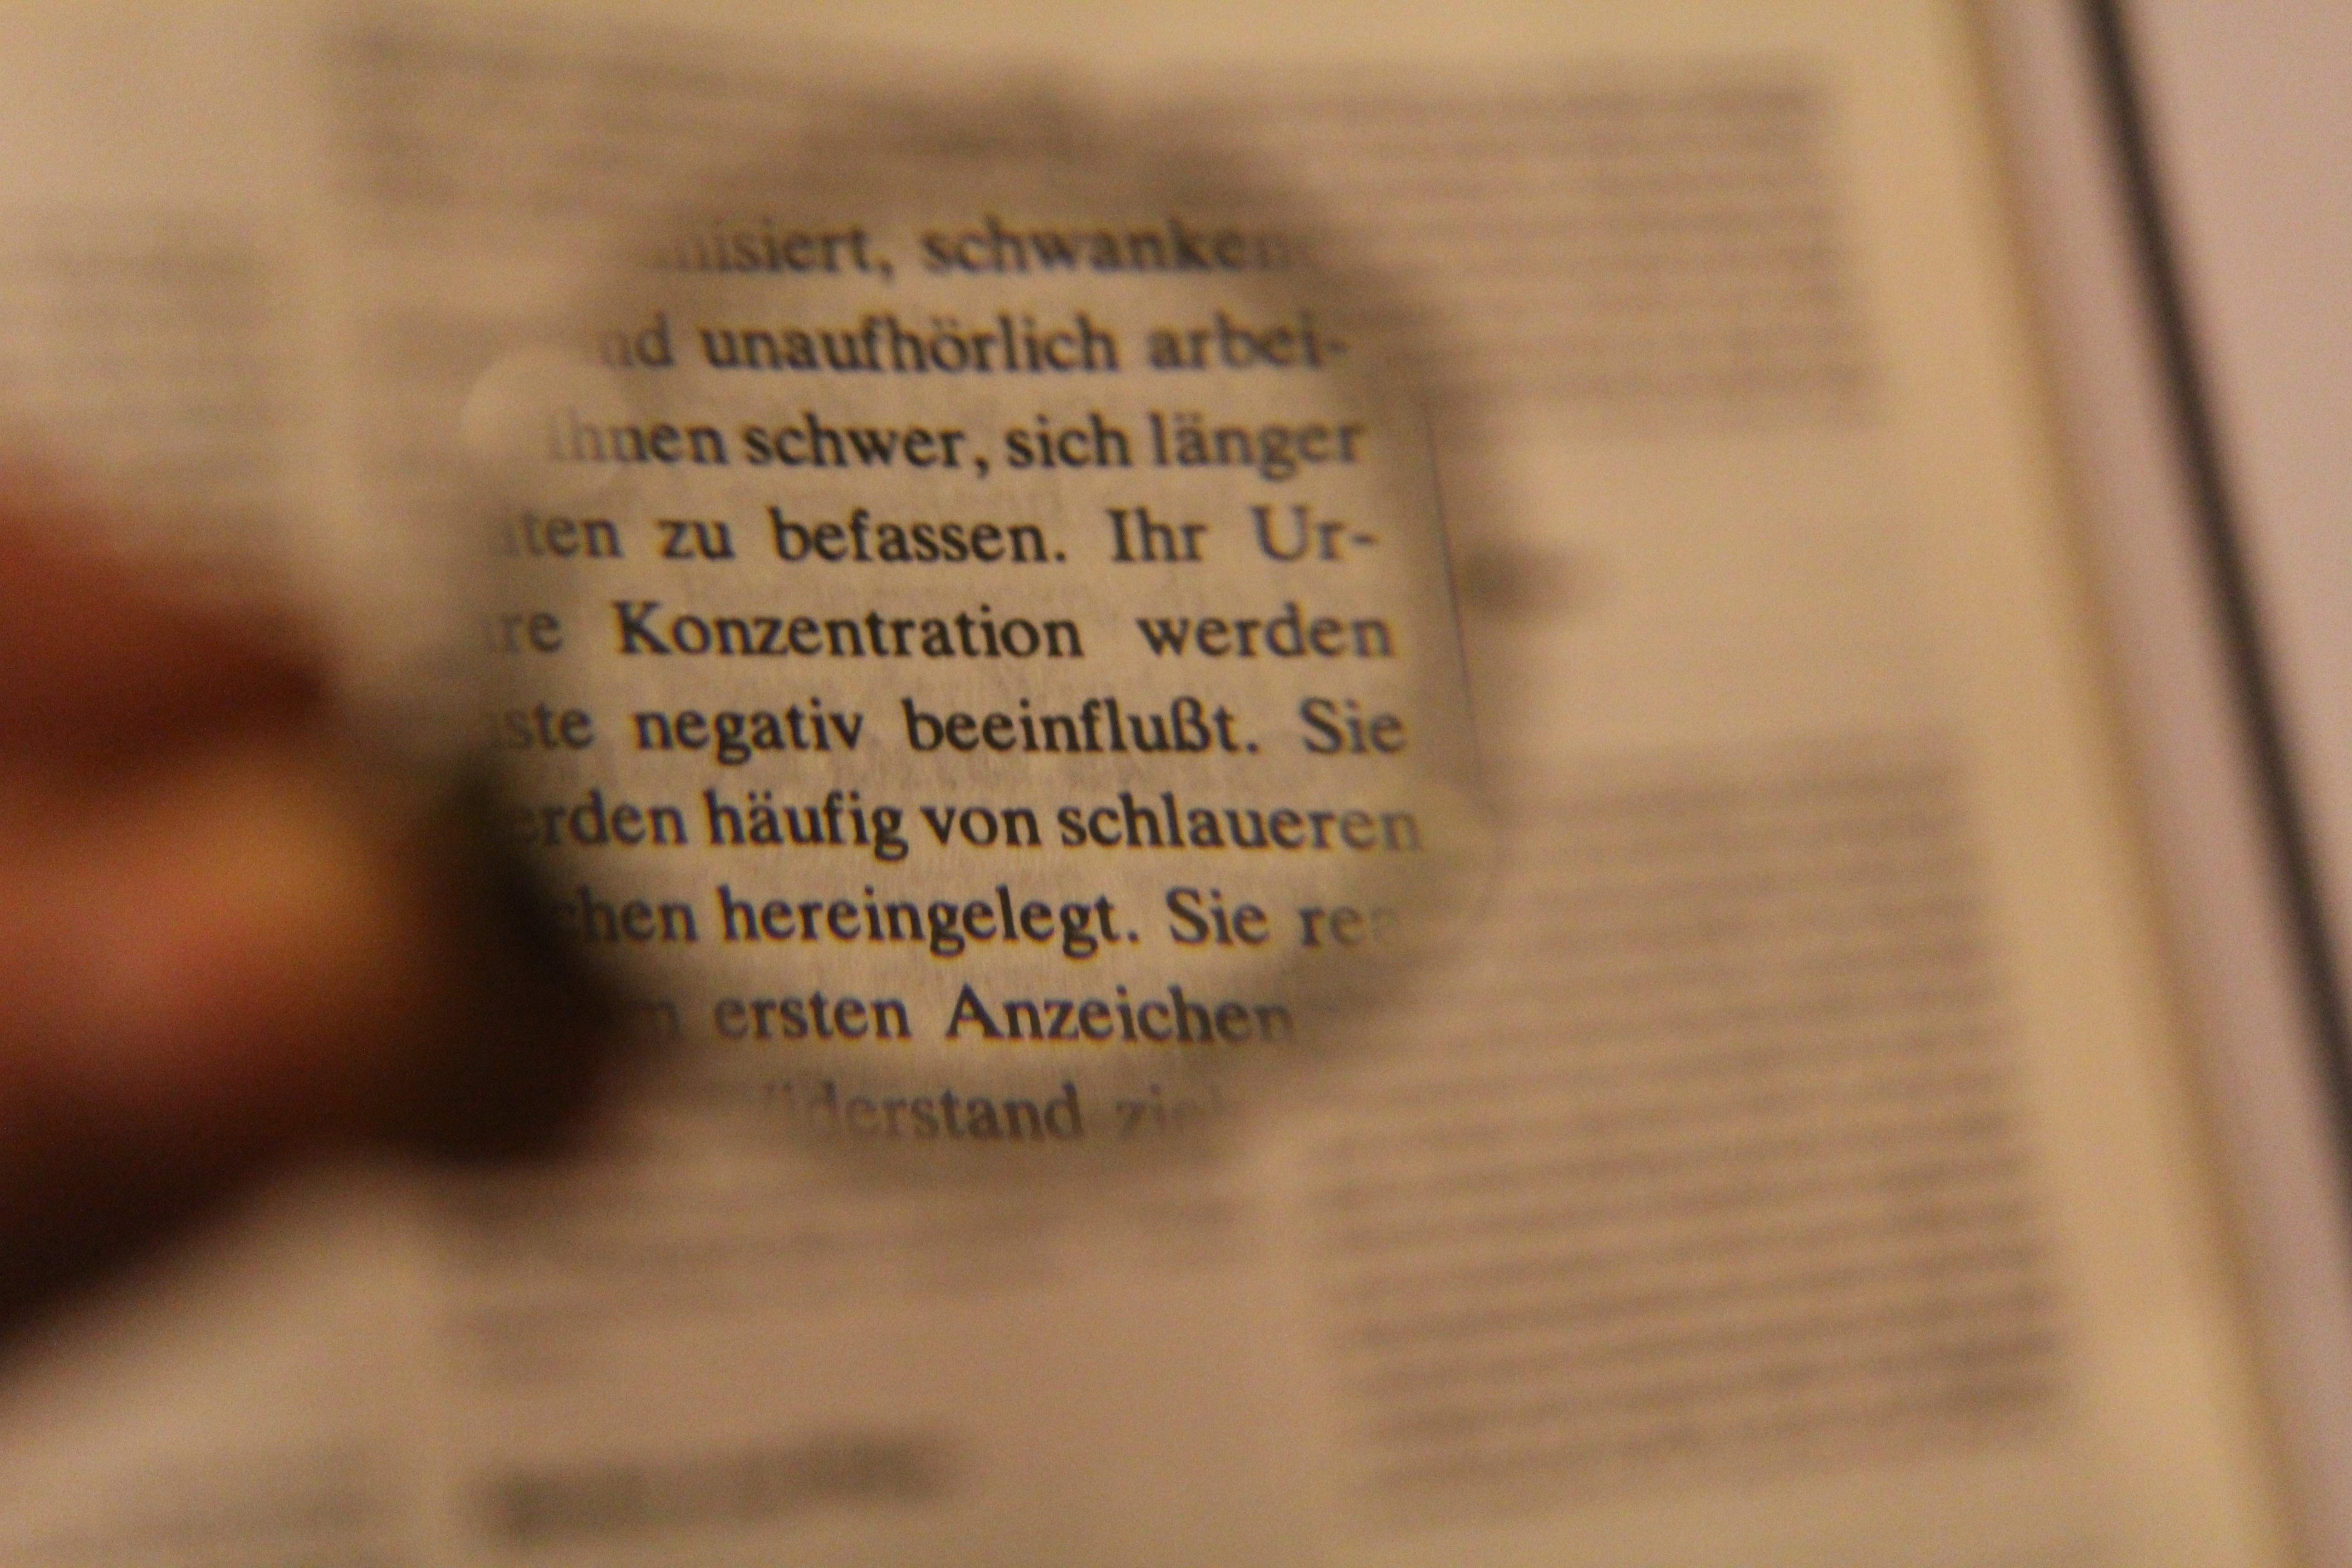
writing, book, read, number, magnifying glass, text, handwriting, organ, document, shape, sharpness, magnification, see sharp, by looking, look good, reading aid, larger view